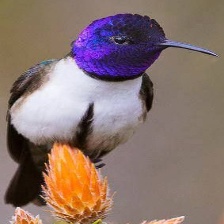
Species: ECUADORIAN HILLSTAR
Scientific name: OREOTROCHILUS CHIMBORAZO
ImageNet parent category: hummingbird